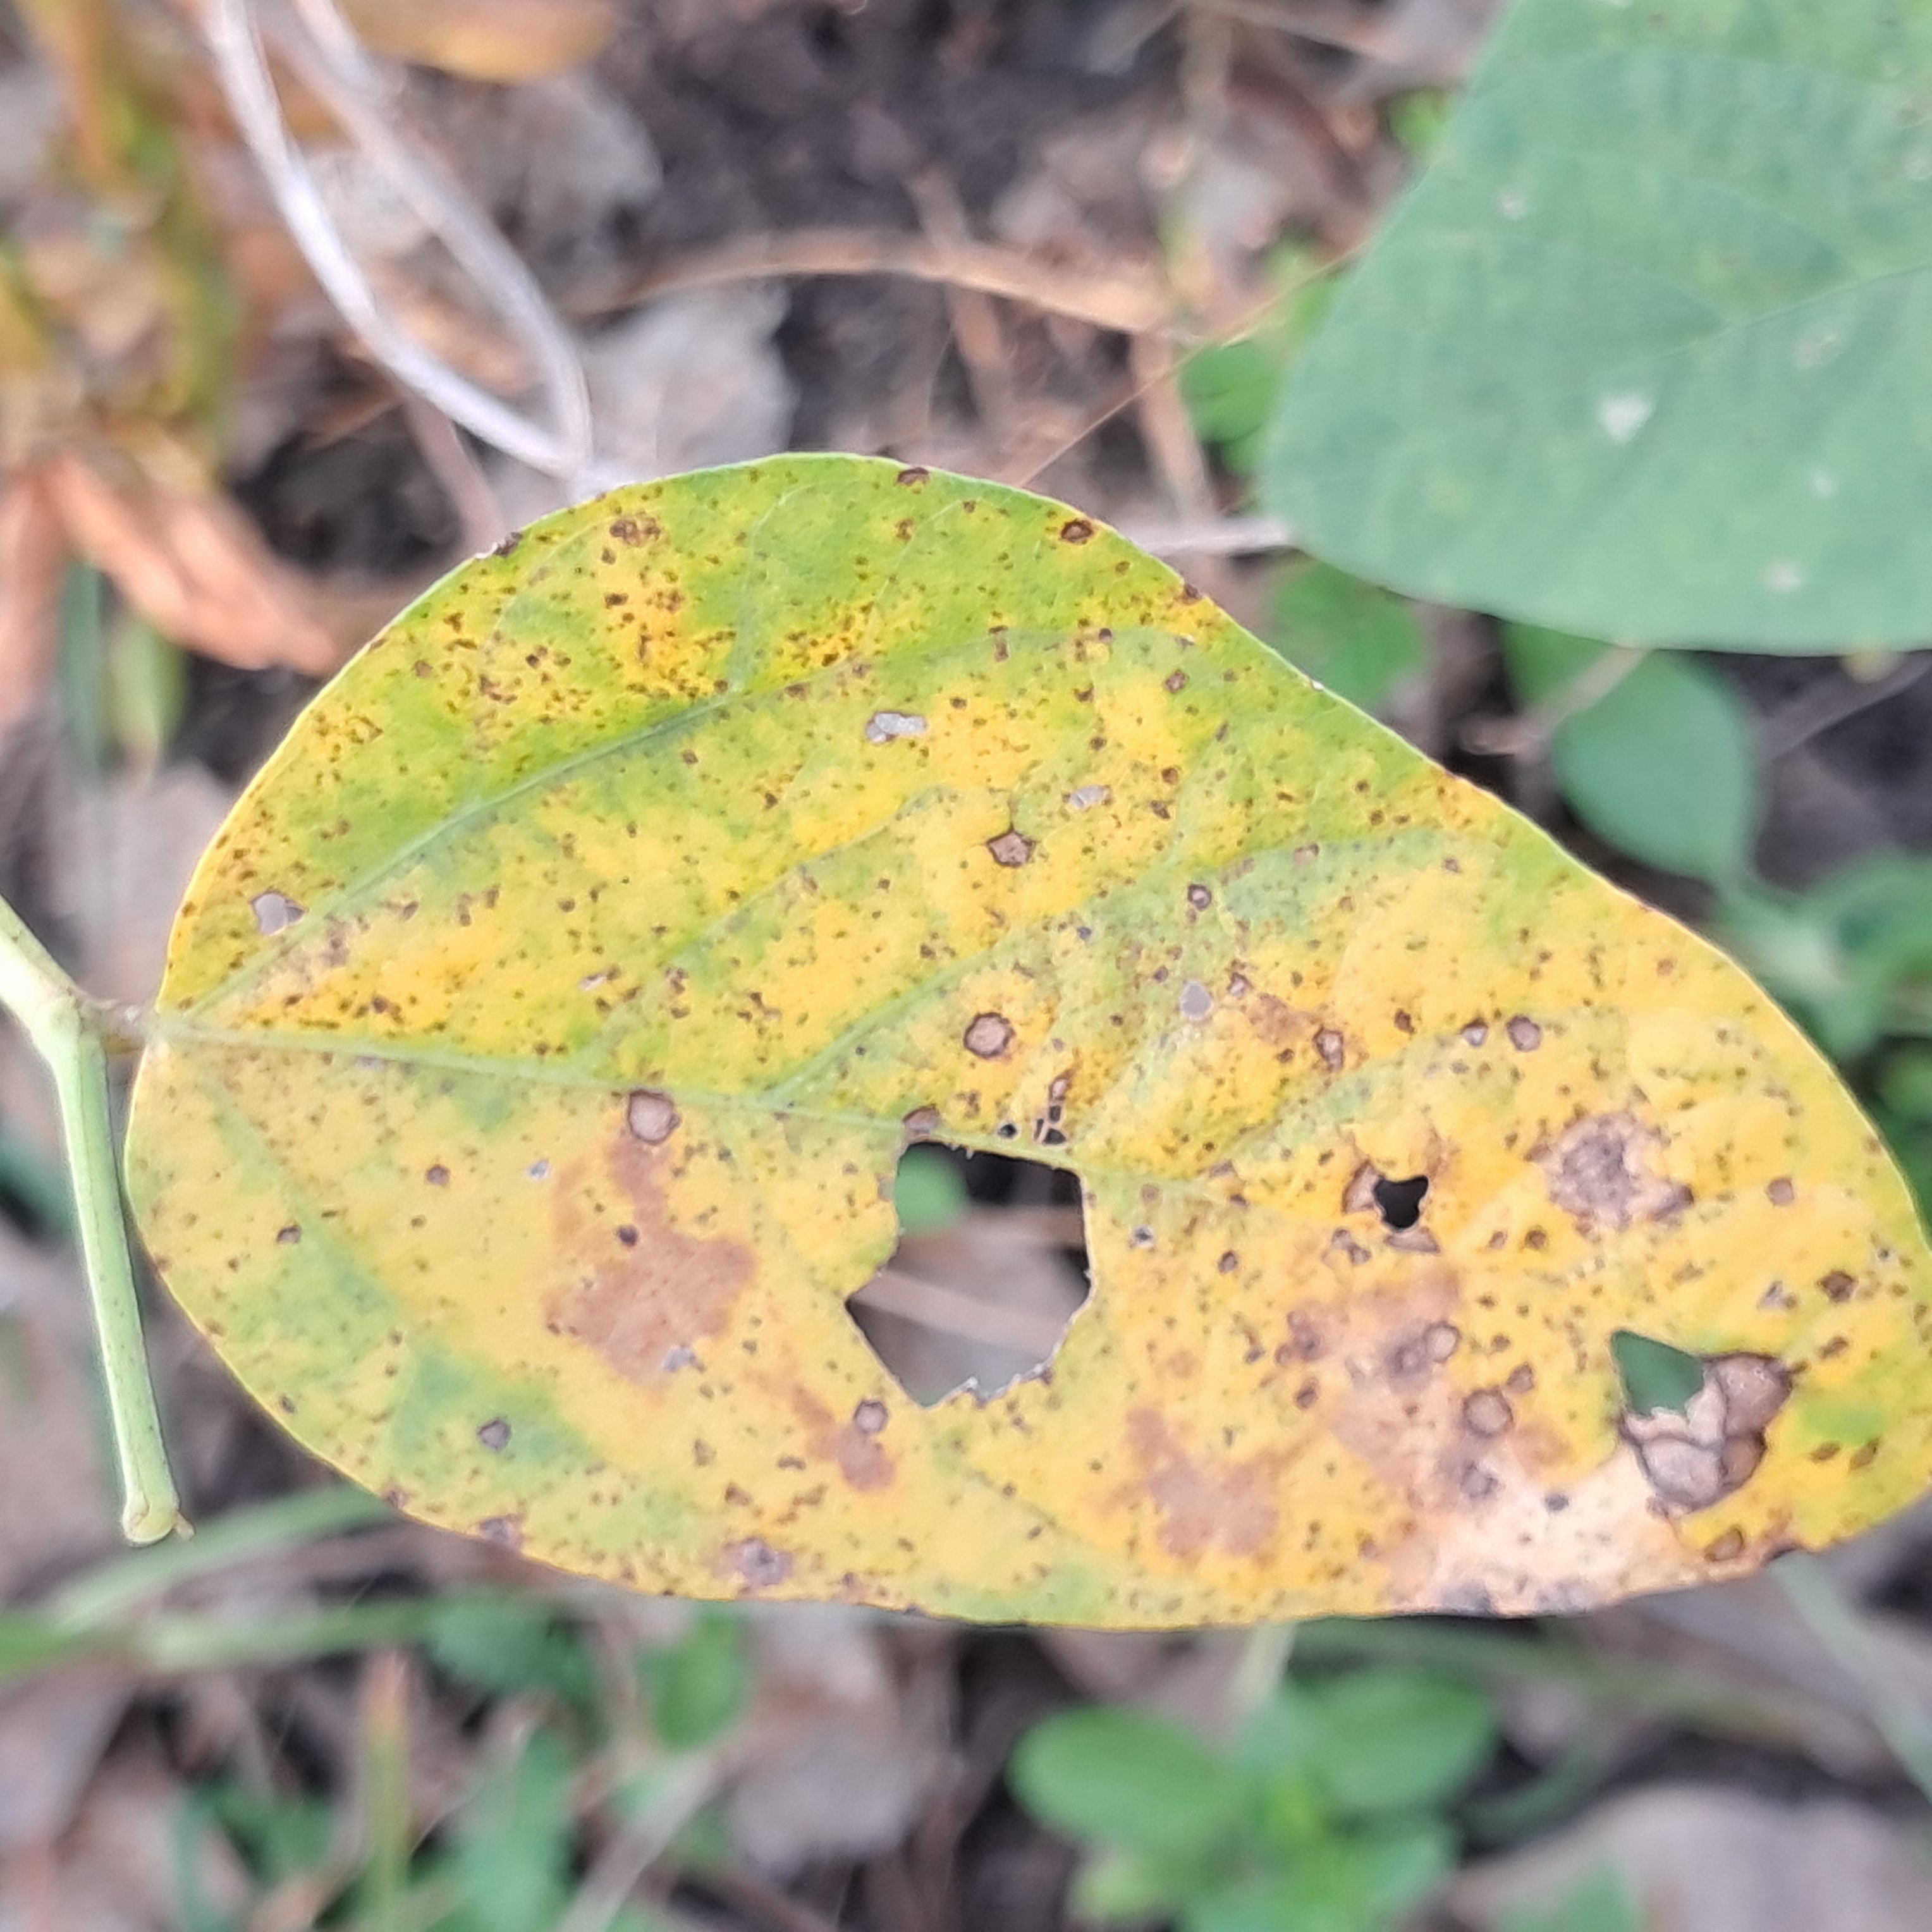
Label: Rust